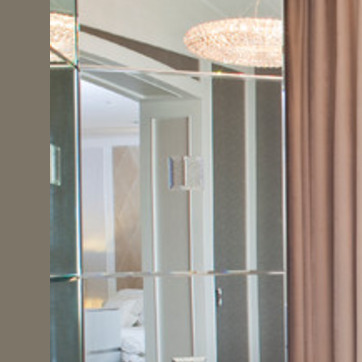
Material: mirror